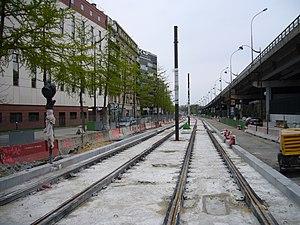
Vue des travaux de prolongement de la ligne 2 du tramway d'Île de France à la Porte de Versailles rue d'Oradour-sur-Glane.